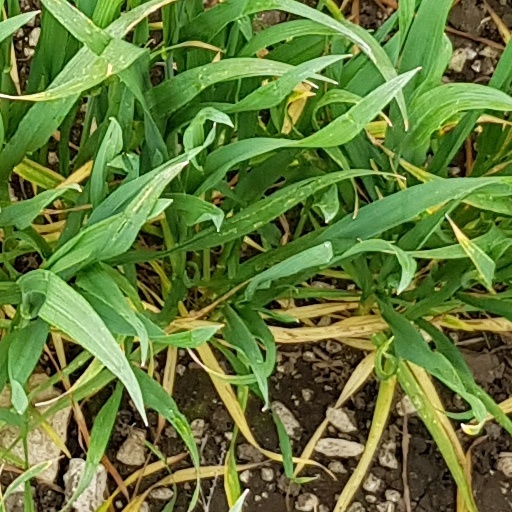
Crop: wheat